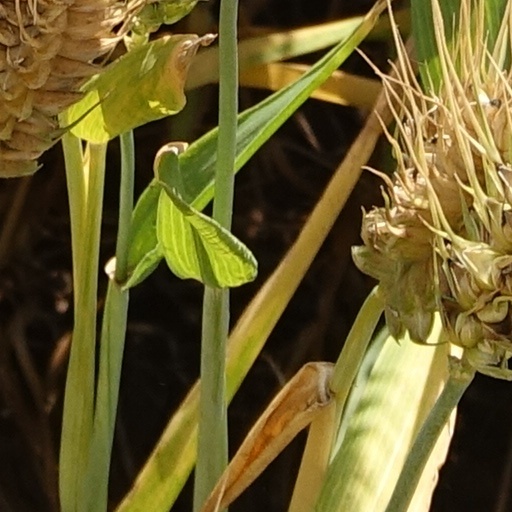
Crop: wheat